Polk County, Tennessee

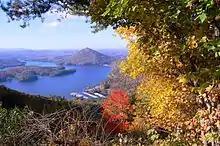
View from the Ocoee Scenic Byway

As of the 2020 United States census, there were 17,544 people, 7,383 households, and 5,239 families residing in the county.